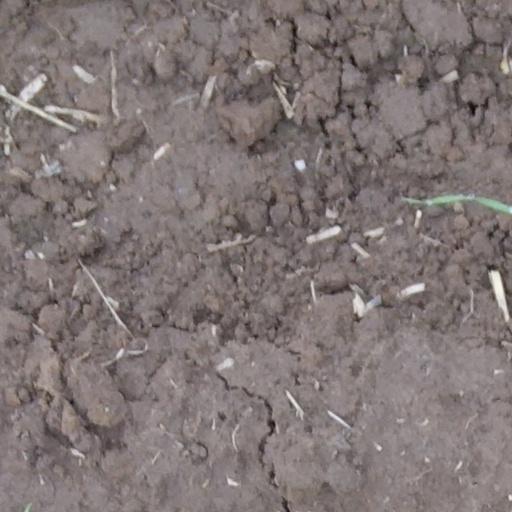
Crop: wheat